Steven Gregory

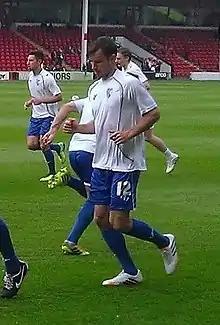
Gregory warming up before a game in 2014

Steven Michael Gregory (born 19 March 1987) is an English former footballer who played as a midfielder.